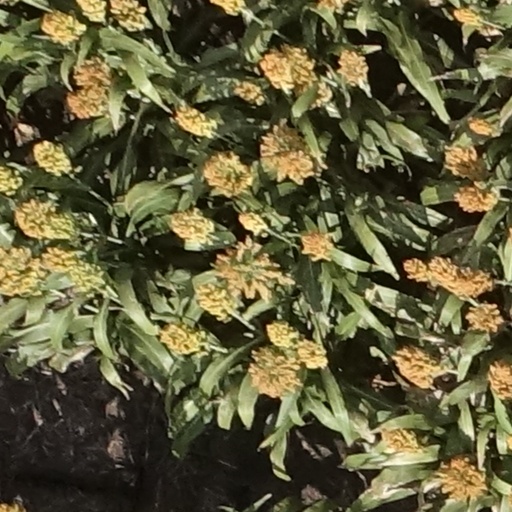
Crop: sorghum